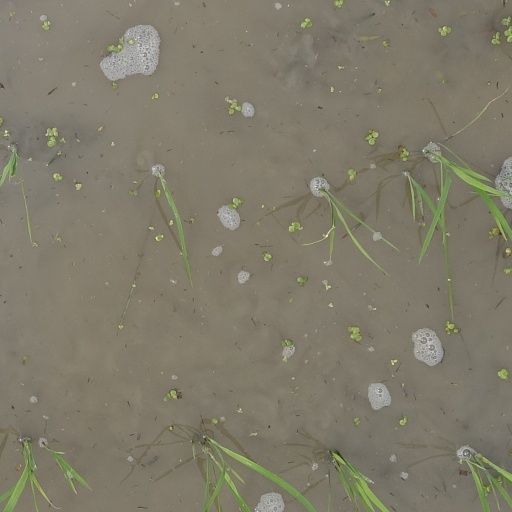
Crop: rice